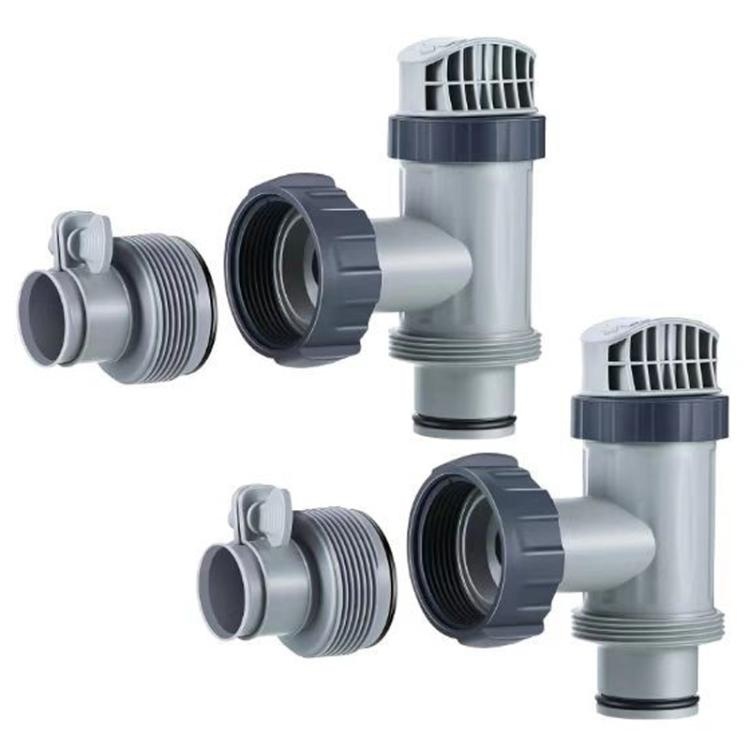
Pool Plunger Valve Hose Connector Compatible With Intex Filter Pump 28635EG 28633EG, Specification: 2 Plunger Valve+2 B Model Adaptor
1. Material: PVC 2. Applicable model: compatible with Intex filter pump 28635EG 28633EG 3. Plunger valve assembly is easy to replace and ensures a secure connection between pool and filter pump 4. Pool plunger valve effectively regulates water flow to keep your pool filter pump clean and functional 5. Durable material, not easy to break 6. Plunger valve has a twist knob to make opening and closing easier 7. Easy maintenance, suitable for long-term use 8. Note: due to the different shooting light, angle and other factors, the picture in kind may have color difference, specific to the physical shall prevail
Brand: buy2fix
Category: Home & Garden > Pool & Spa > Pool & Spa Accessories > Pool & Spa Filters